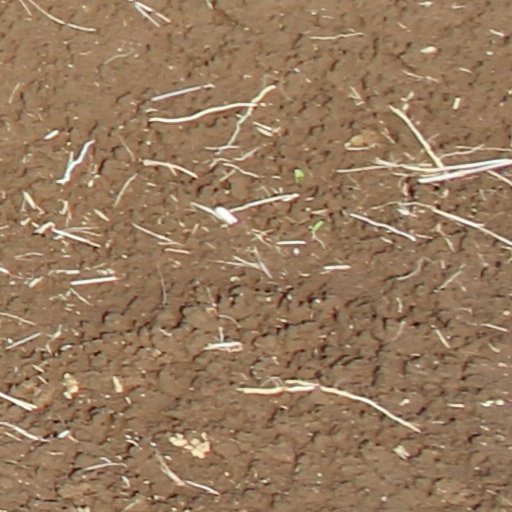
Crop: wheat